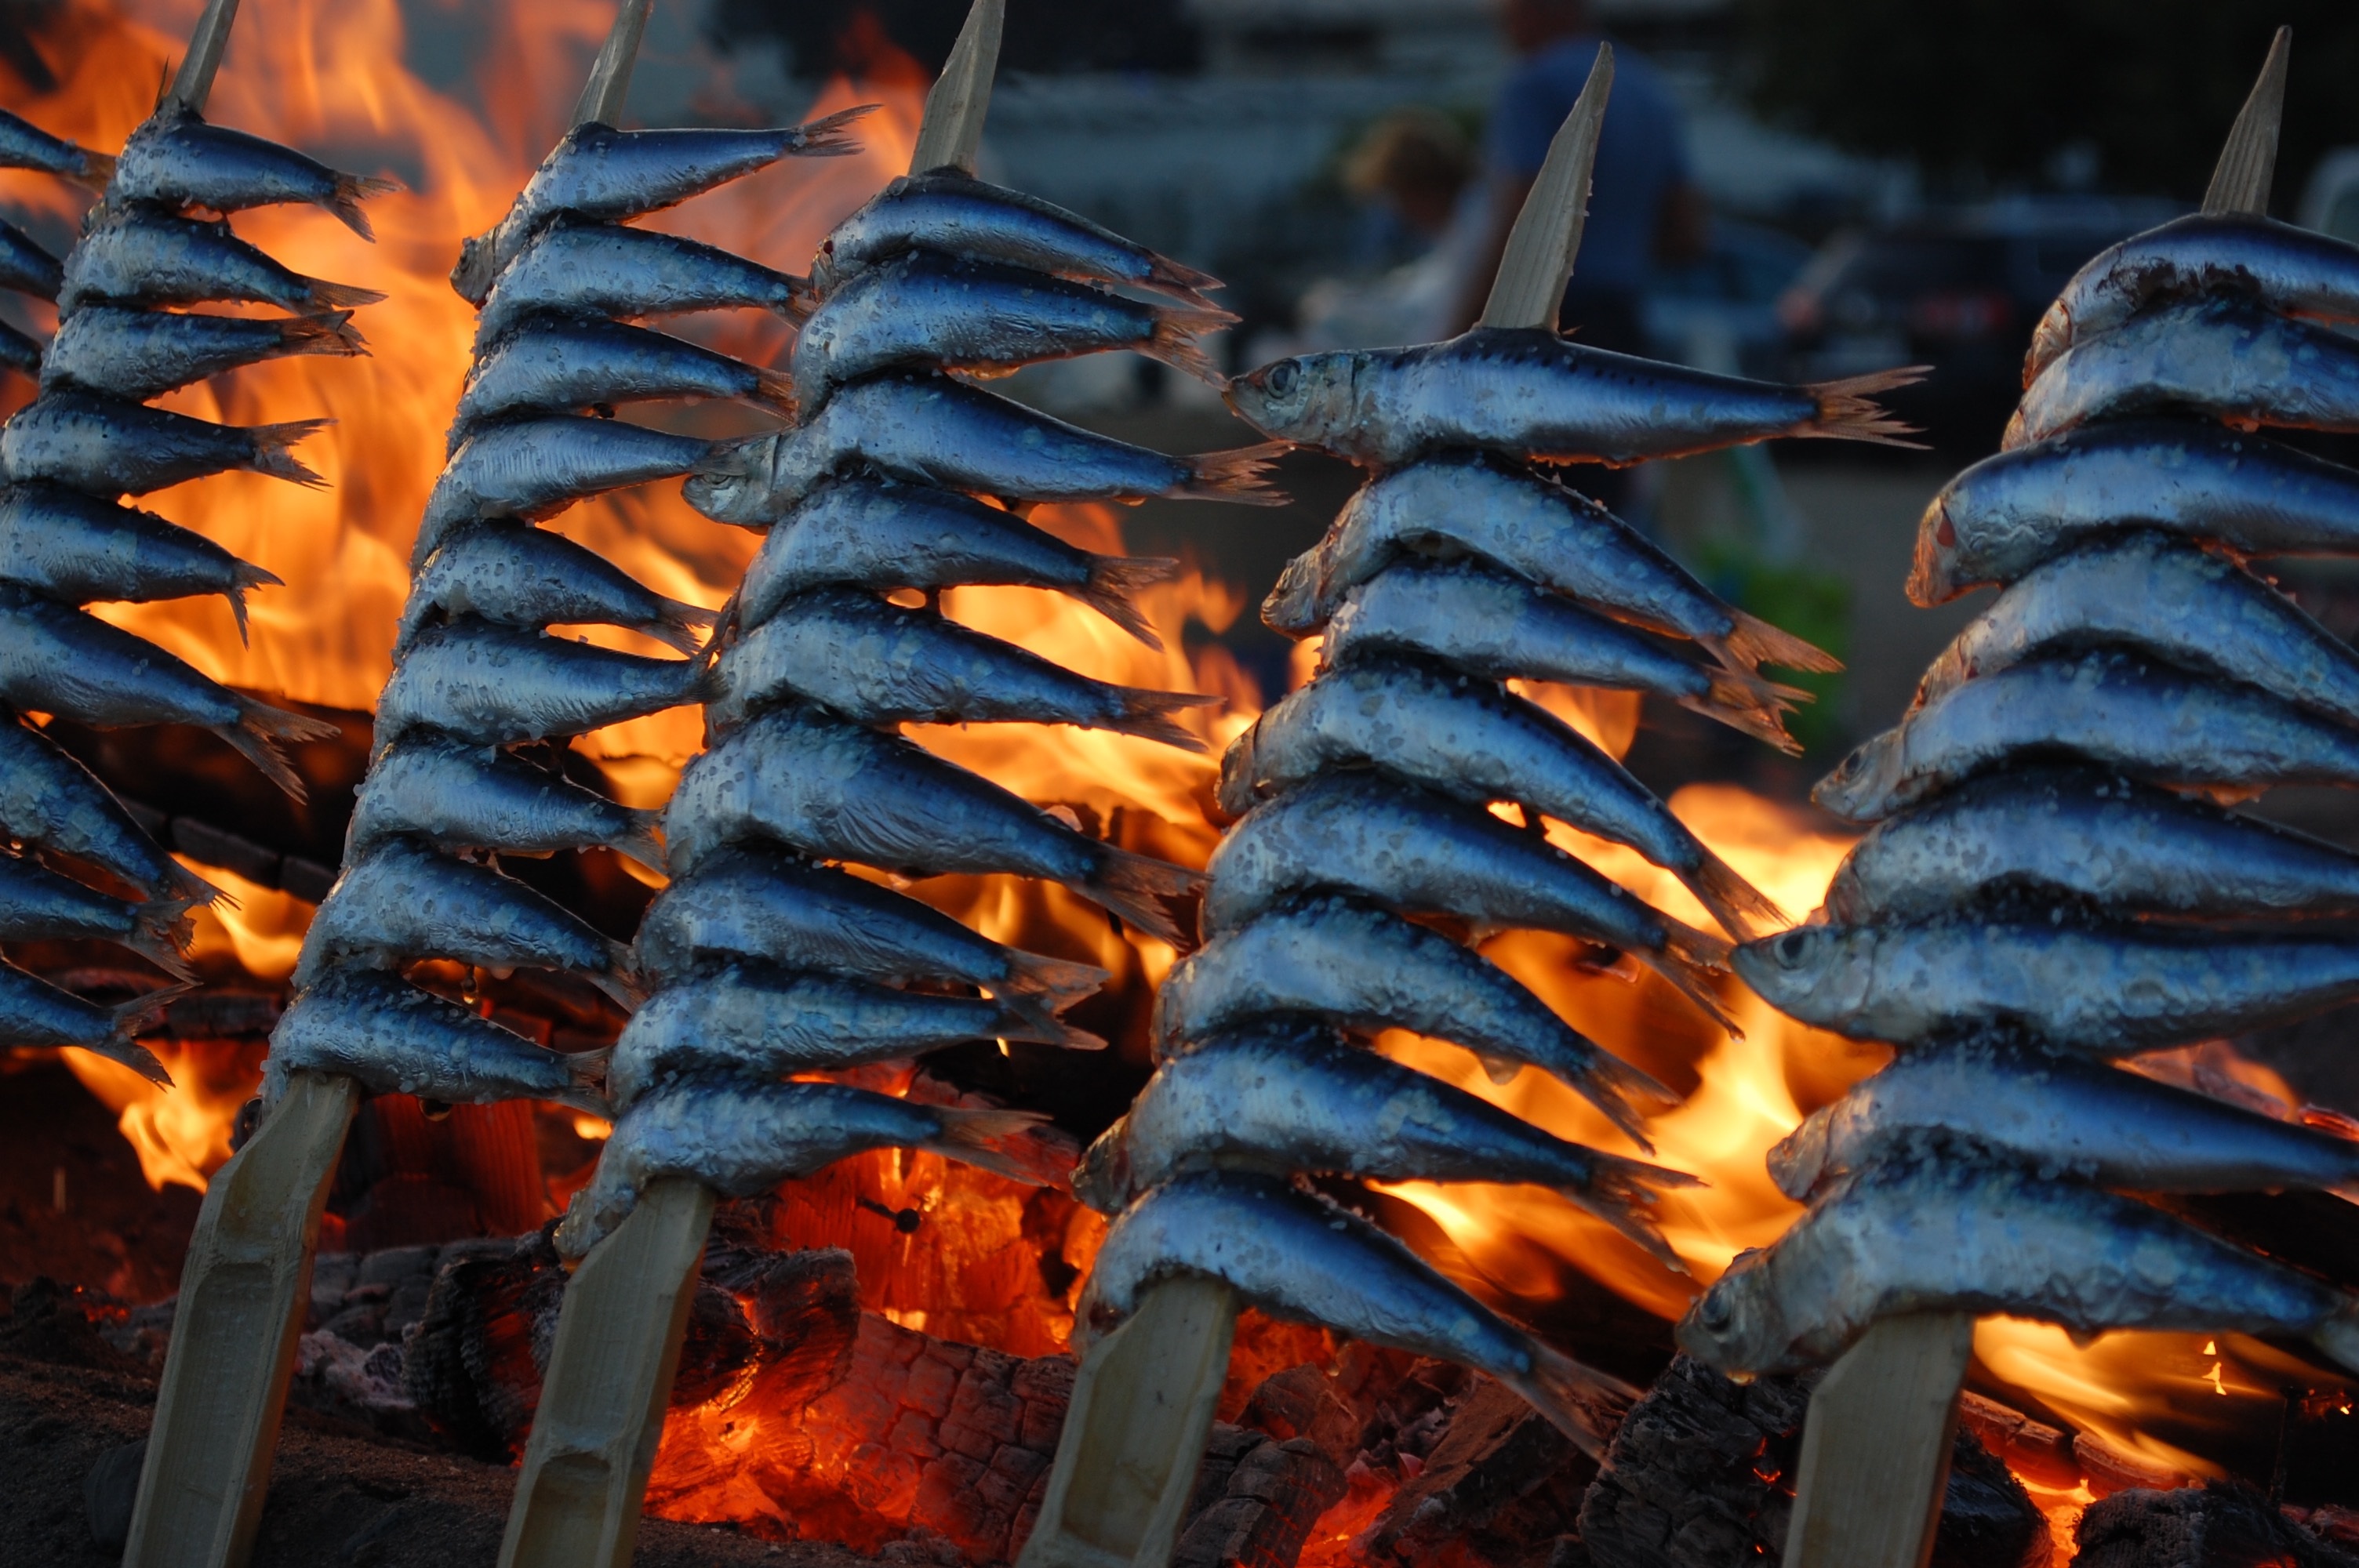
sunset, leaf, flower, dish, food, autumn, campfire, spain, andalusia, sardines, skewers, malaga, marbella, costa del sol, moraga, geological phenomenon